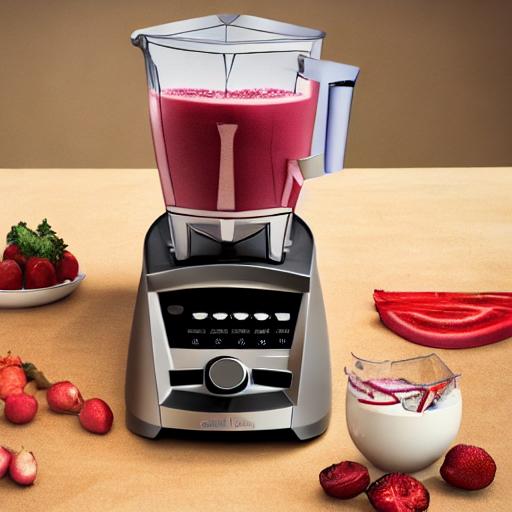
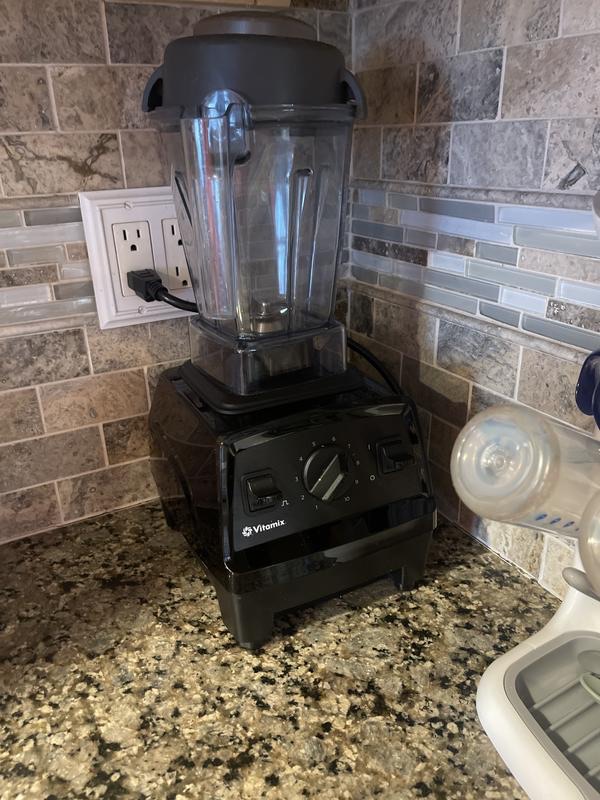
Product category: items_blender
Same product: no